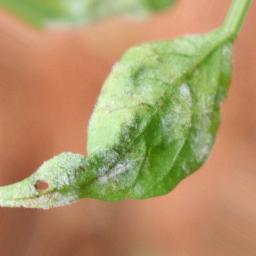
Label: powdery mildew